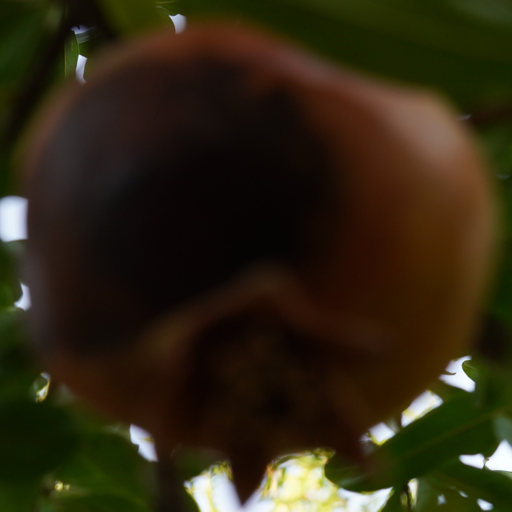
Label: Colletotrichum spp